Charles Adermann

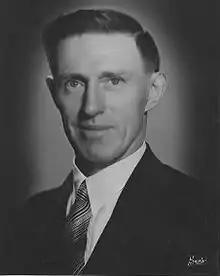
Adermann during the 1940s.

Adermann was elected as a Country Party member for Maranoa at the 1943 election, defeating one-term Labor incumbent Frank Baker. He was one of the few bright spots in a disastrous election for the Coalition, which took only 19 seats. Adermann was the only Coalition challenger to oust a Labor incumbent, and was one of only seven Country MPs elected nationwide. However, Maranoa had historically been a safely conservative seat, and he was reelected with a handsome majority in 1946.